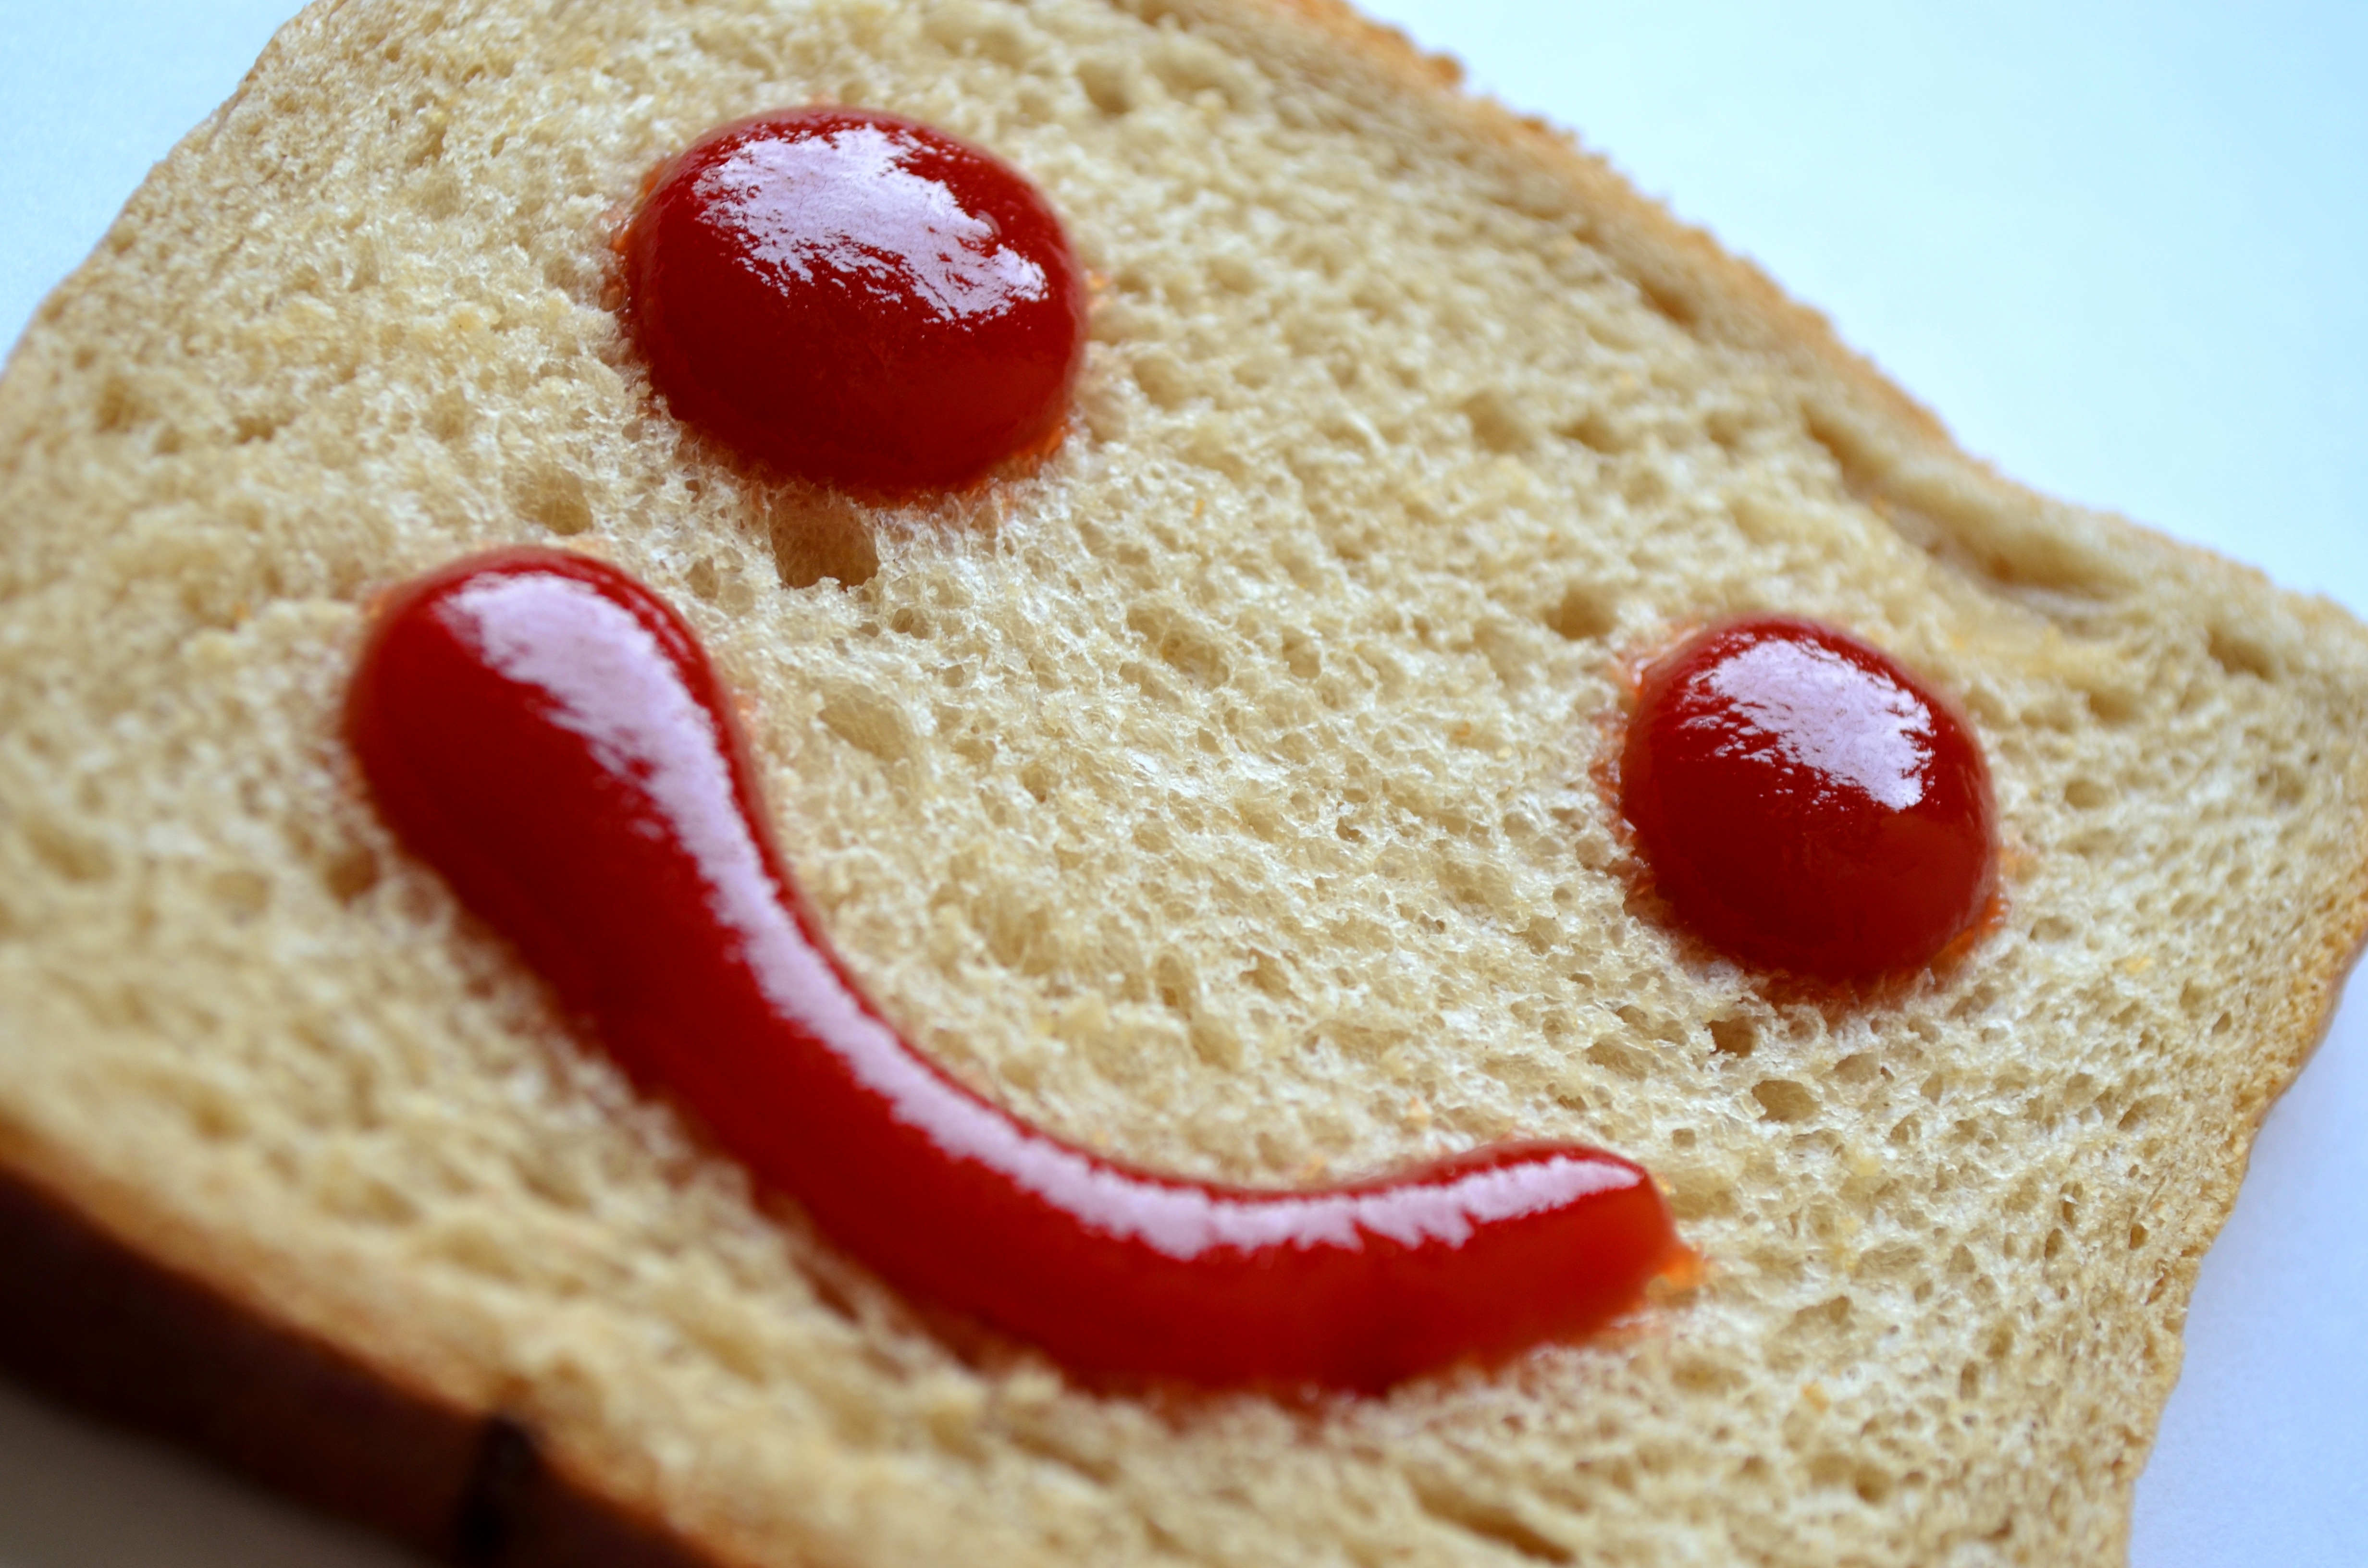
view, dish, meal, food, red, produce, breakfast, baking, cookie, close, dessert, bread, smile, ketchup, face, smiley, baked goods, emoticon, snack food, cookies and crackers